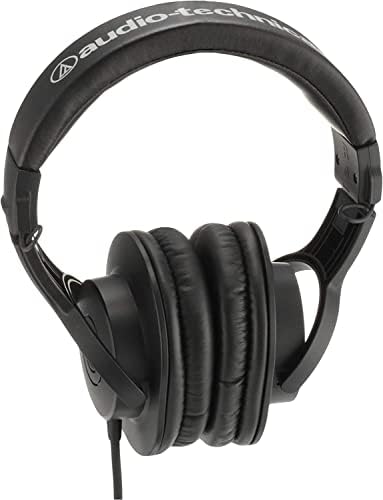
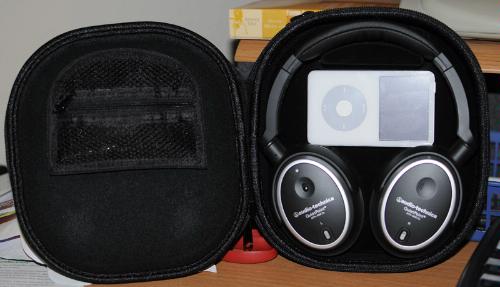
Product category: headphones
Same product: no